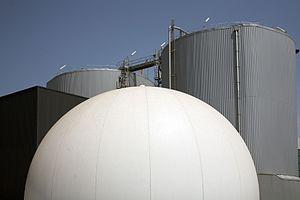
L'Incinérateur de Fos-sur-Mer ou Centre de traitement multifilières de Fos-sur-Mer est un incinérateur de déchets, dont le maître d'ouvrage est la Communauté urbaine Marseille Provence Métropole et qui a vocation à traiter, dans le cadre d’une délégation de service public, les ordures ménagères collectées dans les 18 communes membres de la communauté. Il présente la particularité d'être situé sur le territoire de la commune de Fos-sur-Mer qui n'est pas membre de la Communauté urbaine Marseille Provence Métropole.